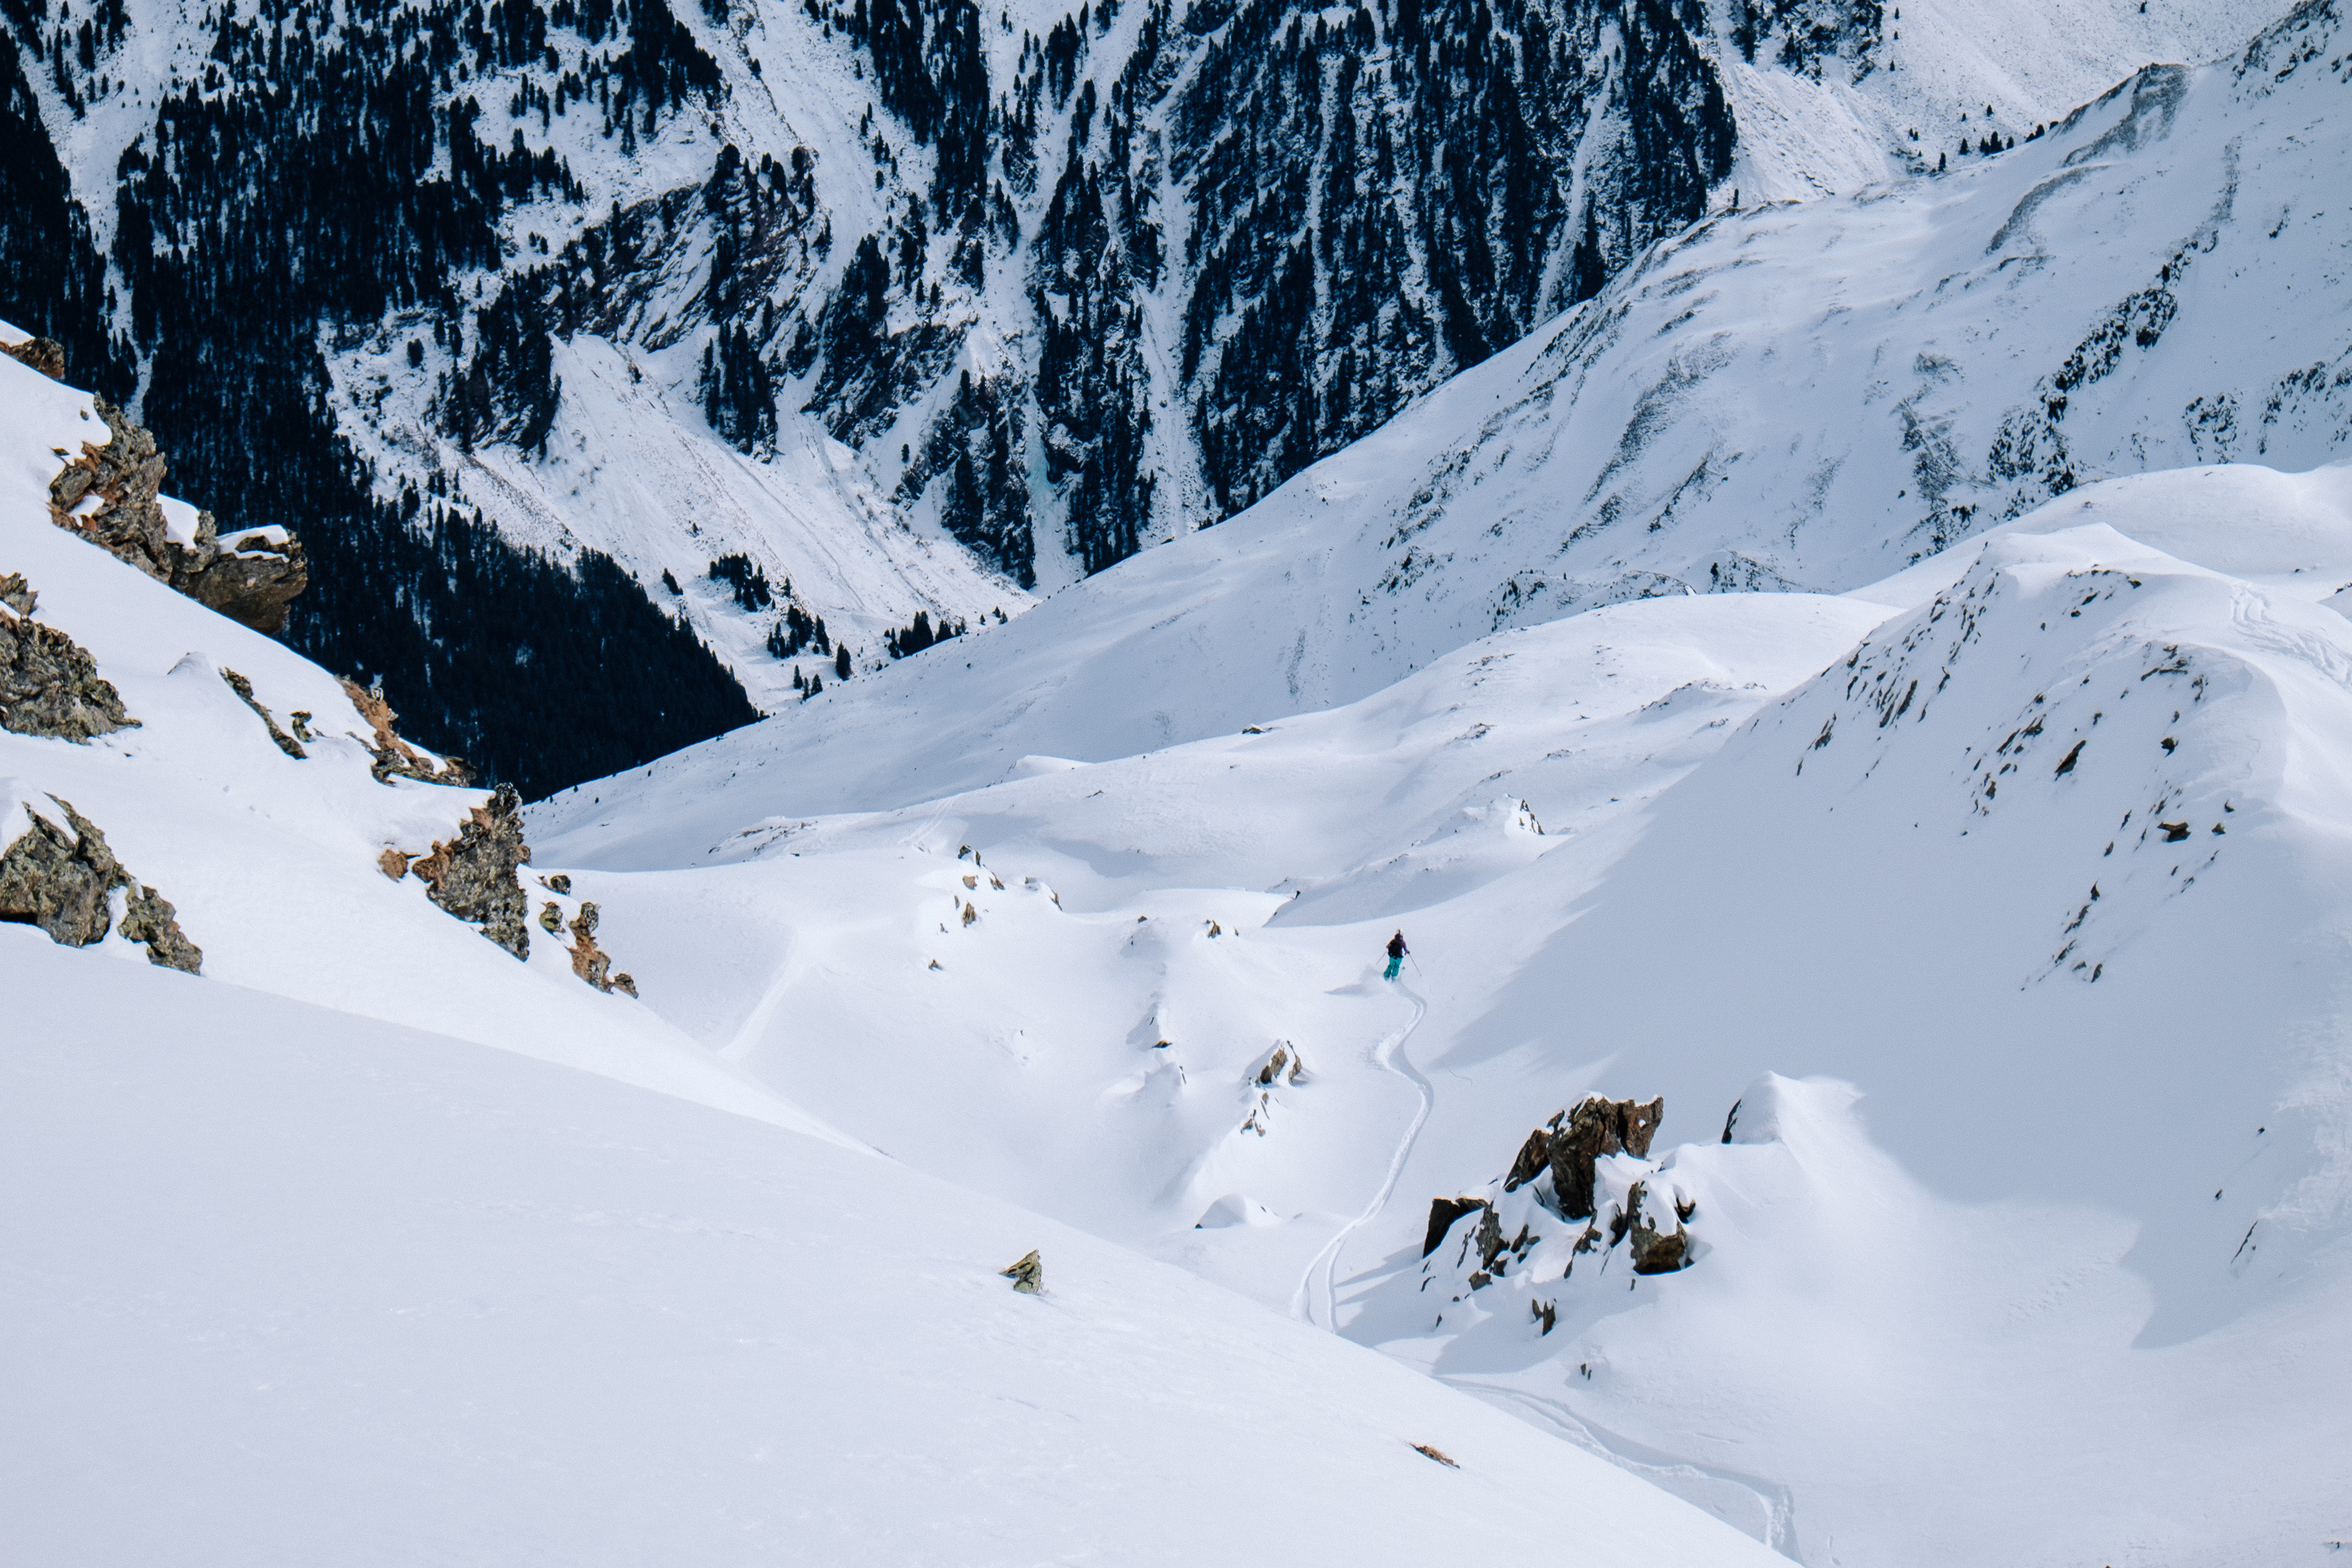
mountain, snow, winter, track, trail, mountain range, weather, skiing, season, sports equipment, winter sport, sports, resort, alps, downhill, ski, piste, ski touring, nordic skiing, ski mountaineering, ski equipment, mountainous landforms, geological phenomenon